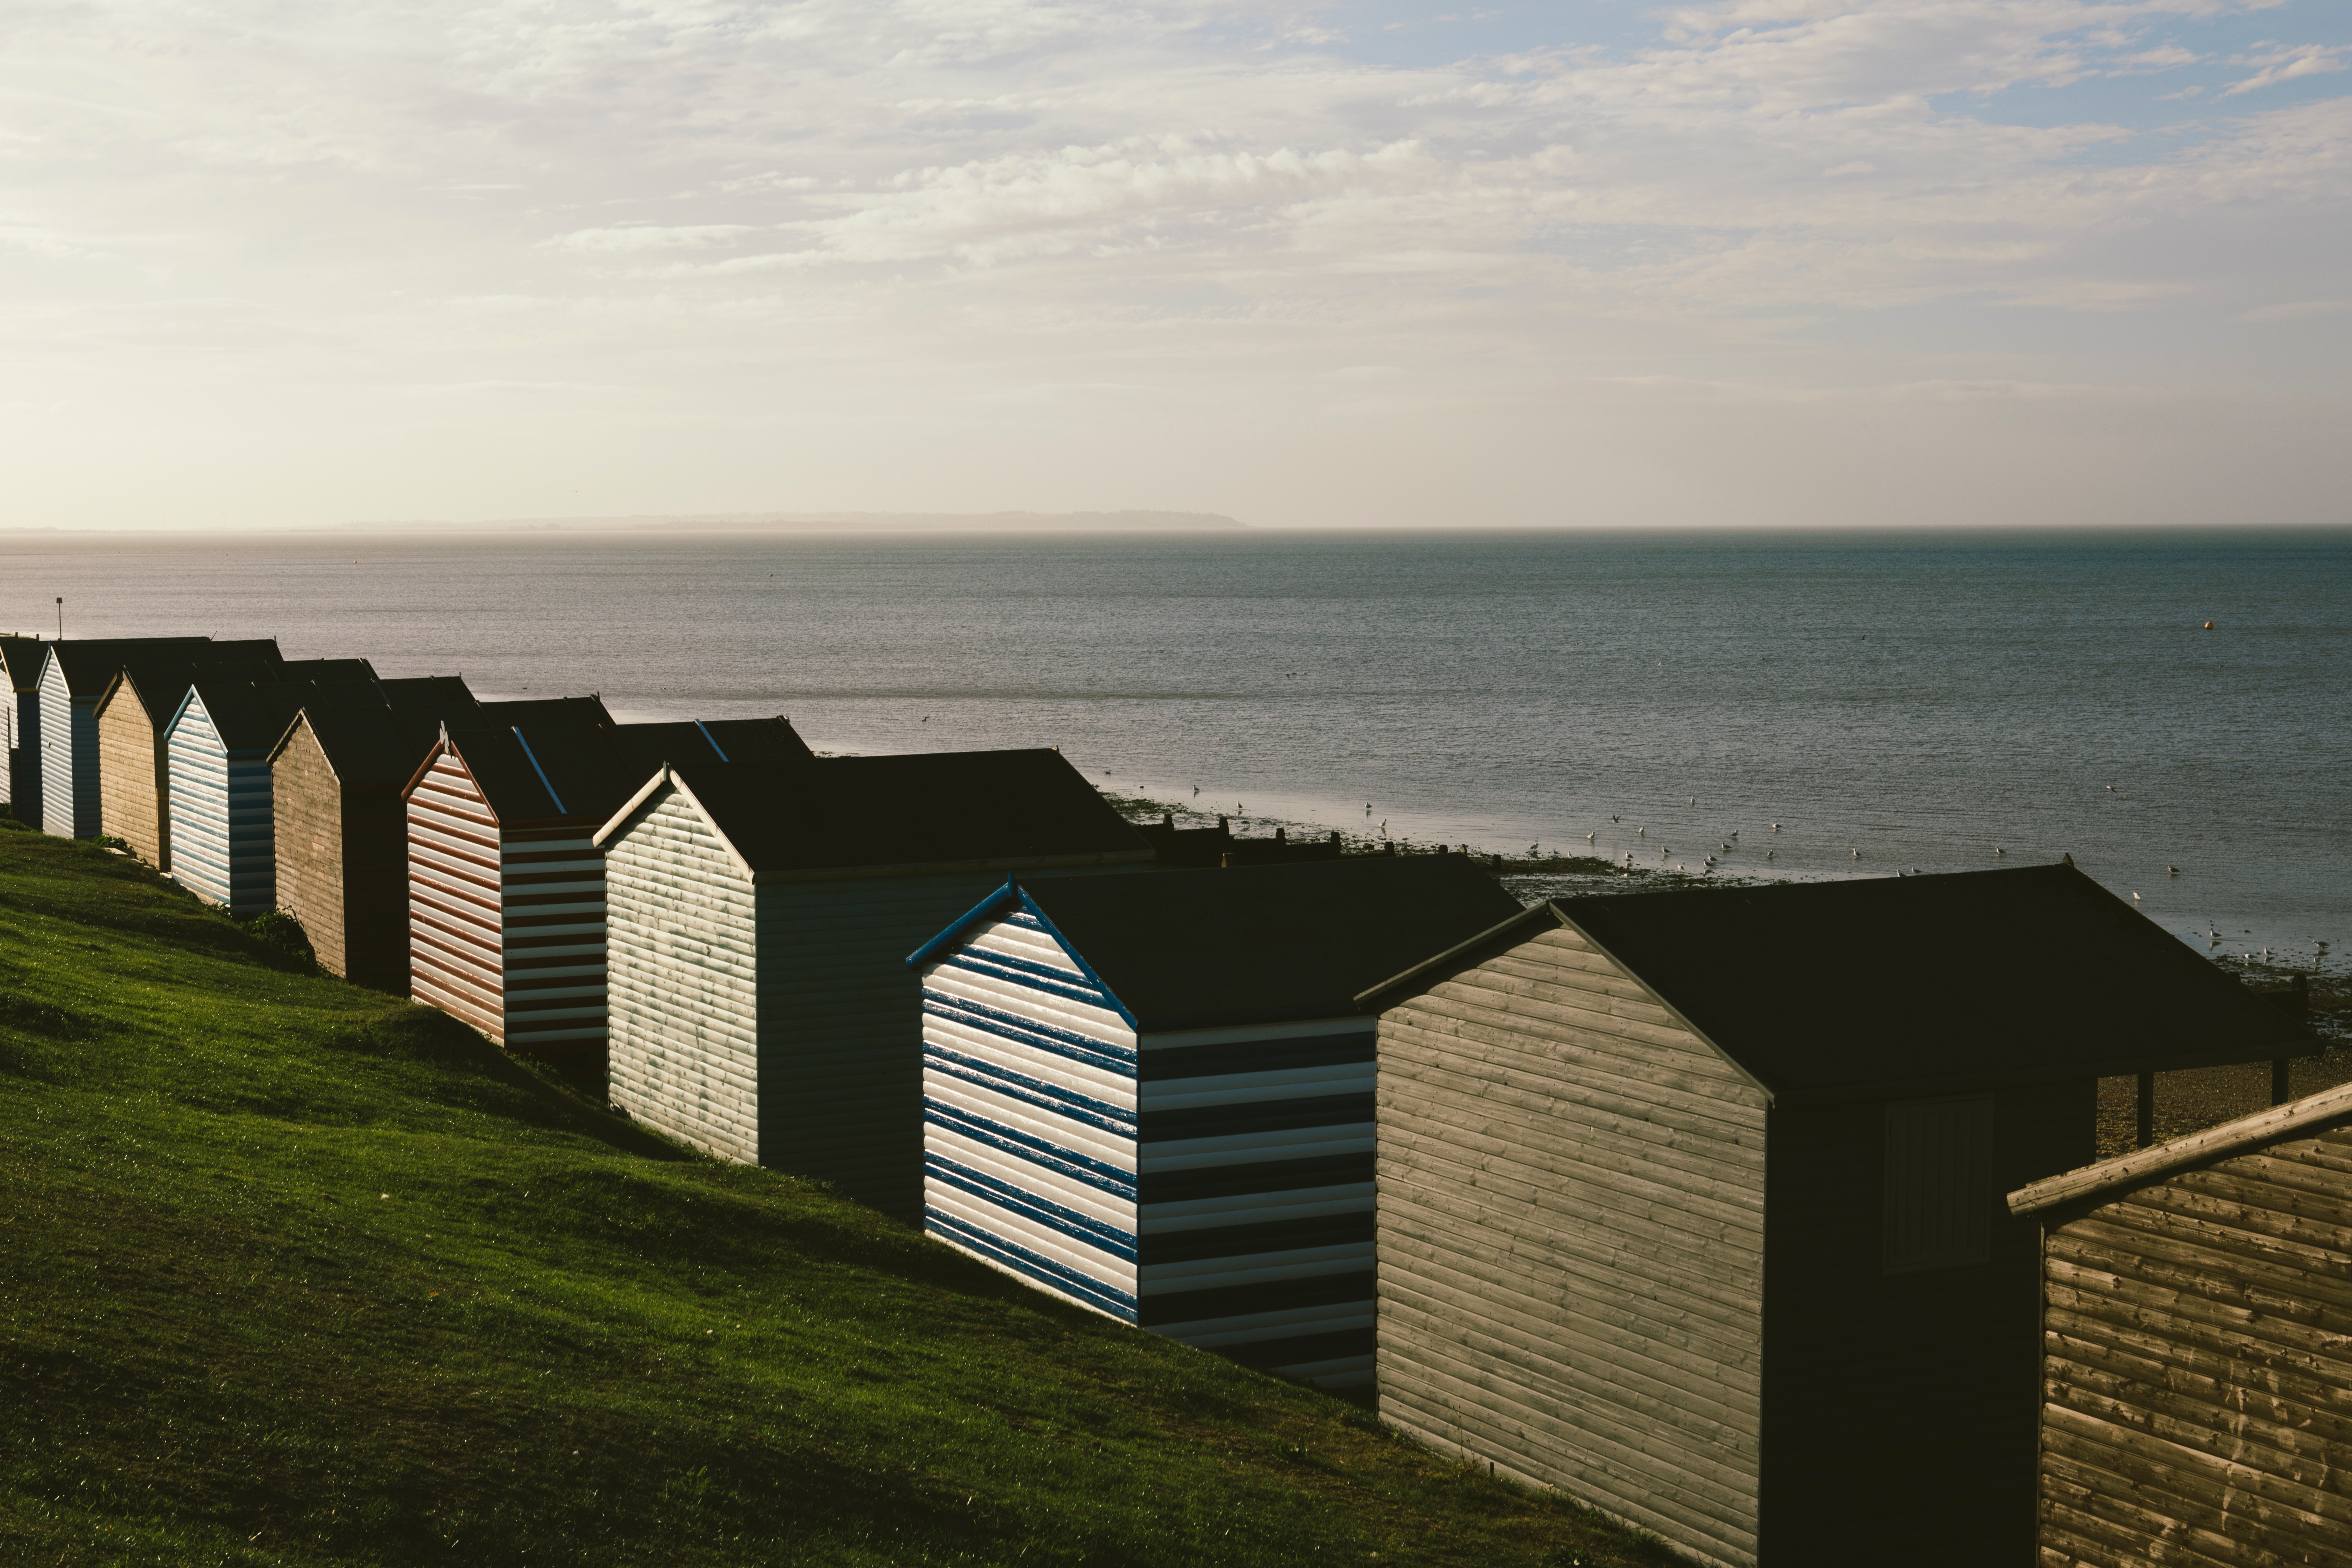
beach, sea, coast, ocean, horizon, architecture, wood, sunset, house, sunlight, shore, wave, pier, walkway, bay